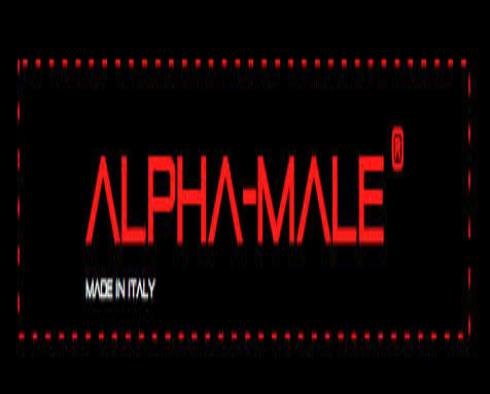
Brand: Alpha Male
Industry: Others